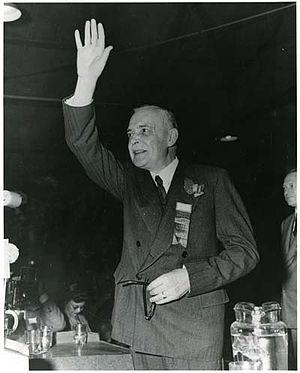
Louis St-Laurent élu chef du Parti Libéral Fédéral, 7 août 1948
Louis-Stephen St-Laurent, né le 1ᵉʳ février 1882 à Compton, mort le 25 juillet 1973 à Québec, est un avocat, professeur et homme d'État canadien. Il est le 12ᵉ premier ministre du Canada du 15 novembre 1948 au 21 juin 1957.